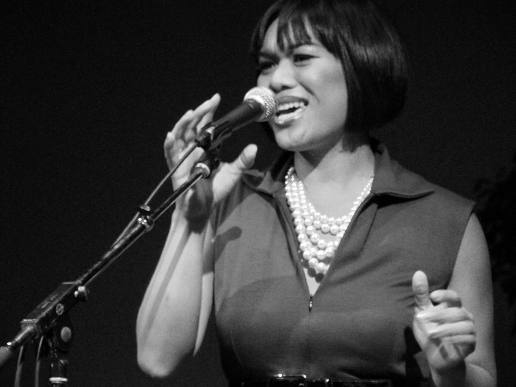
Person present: Yes